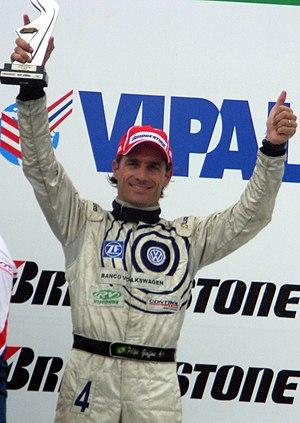
Felipe Giaffone, né le 22 janvier 1975 à São Paulo, est un pilote automobile brésilien.